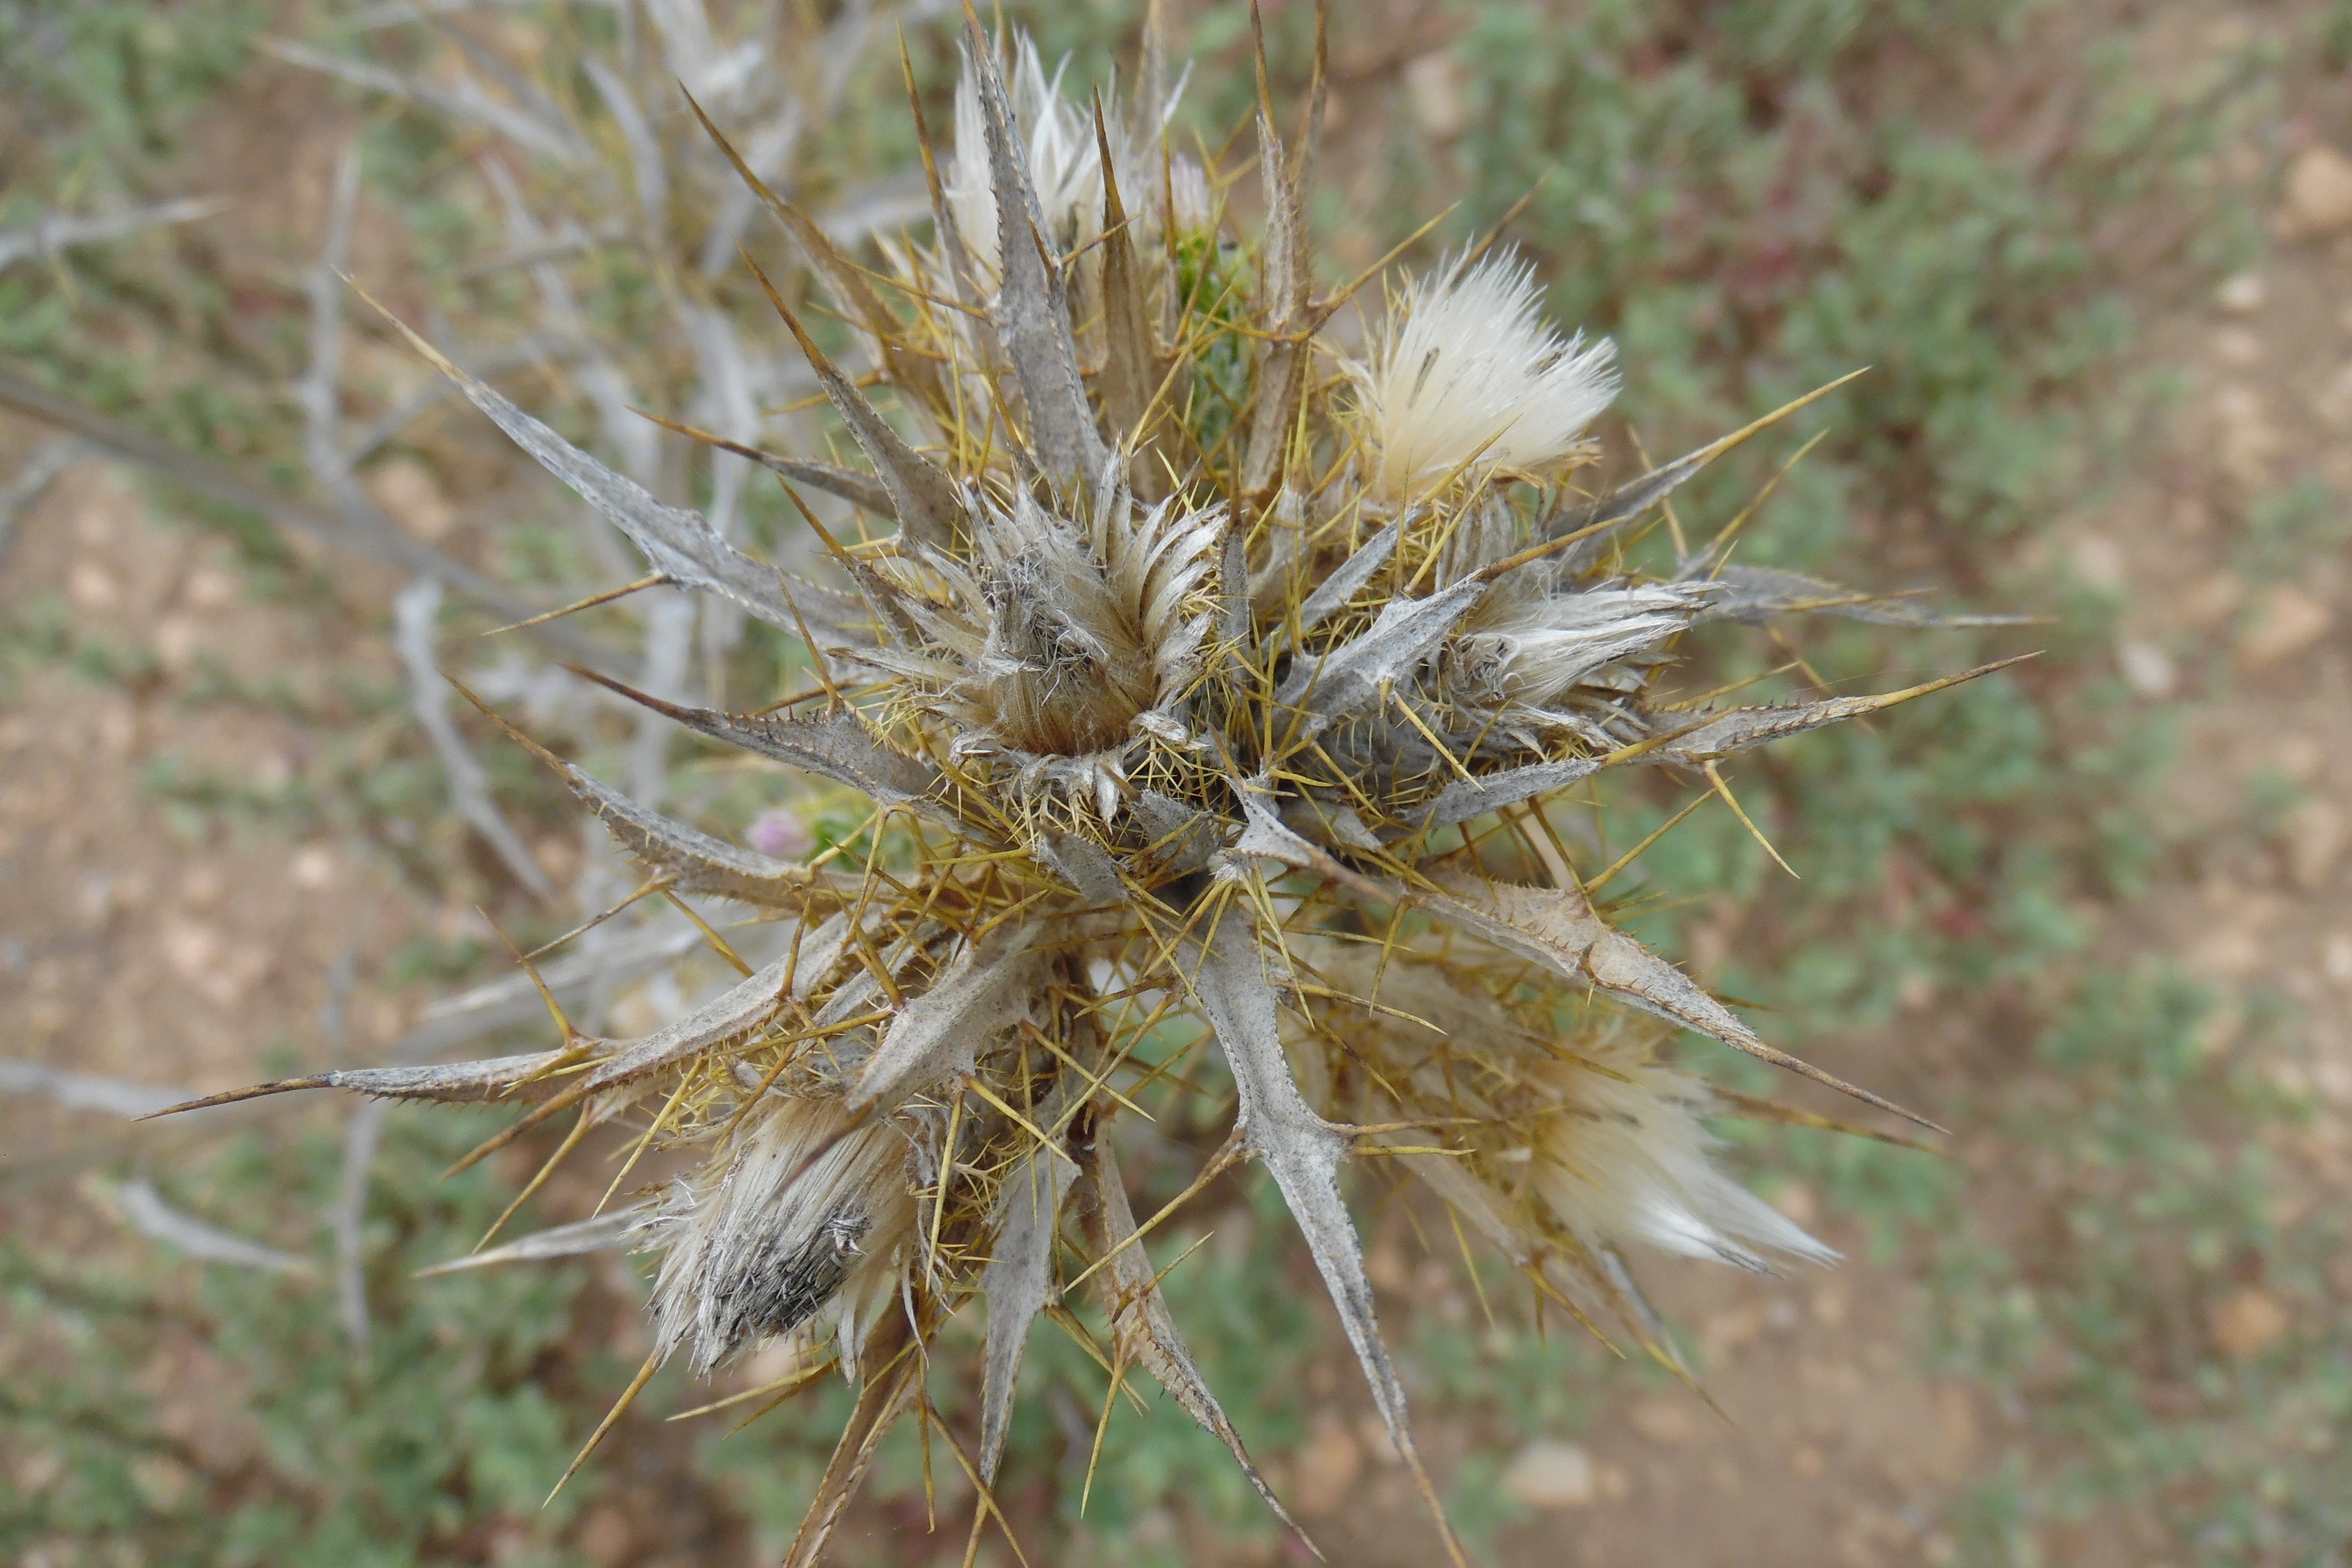
nature, grass, cactus, plant, prairie, flower, dry, food, produce, macro, botany, yellow, flora, wild flower, wildflower, grey, barbed, thorns, thistle, pain, damage, skewer, macro photography, thorny, flowering plant, daisy family, cotton thistle, silybum, grass family, land plant, thorns spines and prickles